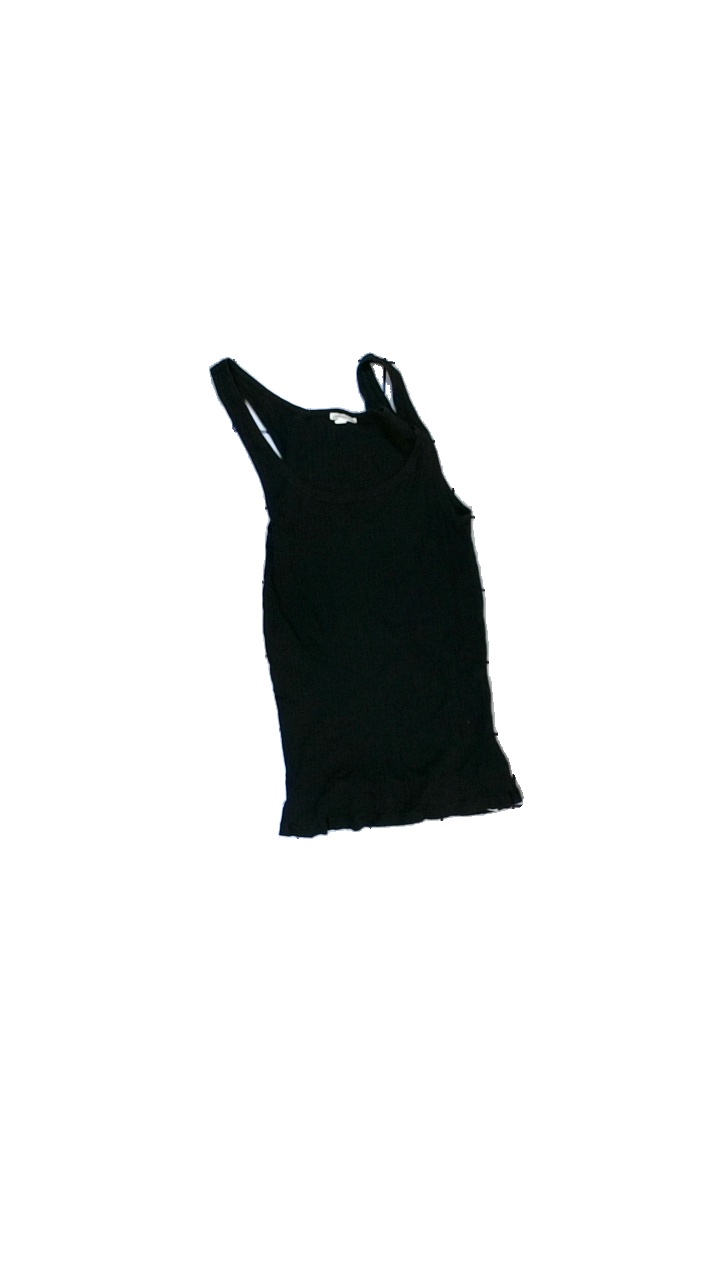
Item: Tank Top (Ladies)
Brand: J.lindeberg
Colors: Black
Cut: Regular, C-collar
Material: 100% cotton
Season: All
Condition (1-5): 2
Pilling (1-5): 3
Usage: Export
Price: <50